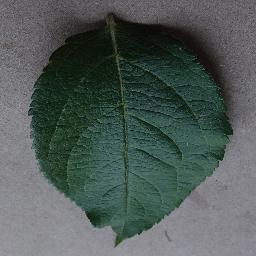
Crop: apple
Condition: healthy